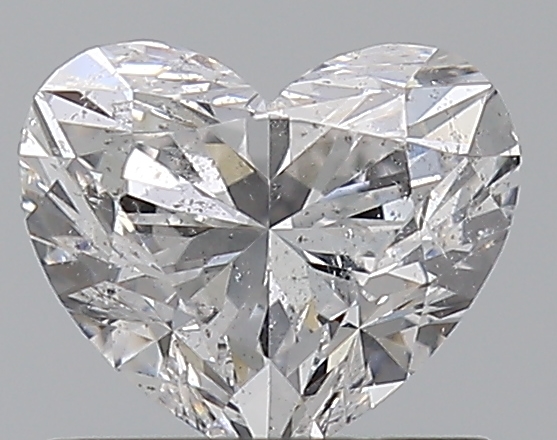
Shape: heart
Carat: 0.72
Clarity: SI2
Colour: D
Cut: EX
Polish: EX
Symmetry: VG
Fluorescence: F
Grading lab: GIA
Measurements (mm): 5.22 x 6.15 x 3.71